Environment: real
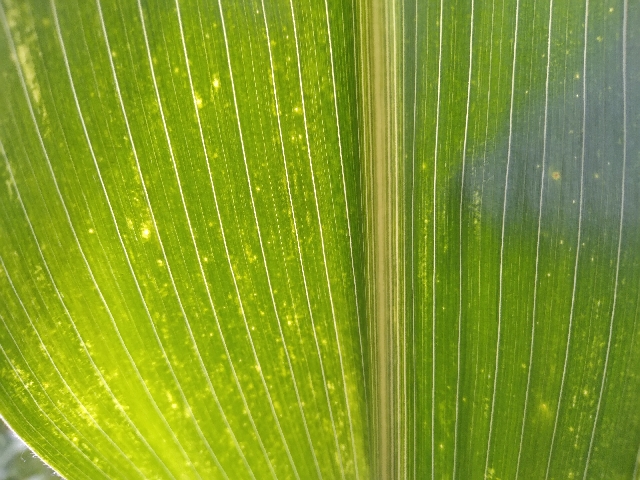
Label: lethal_necrosis